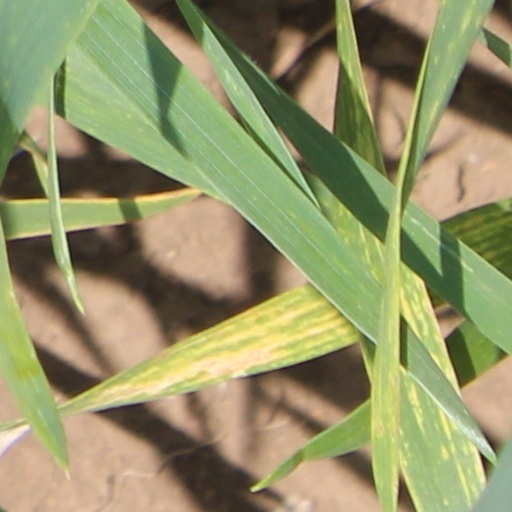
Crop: wheat